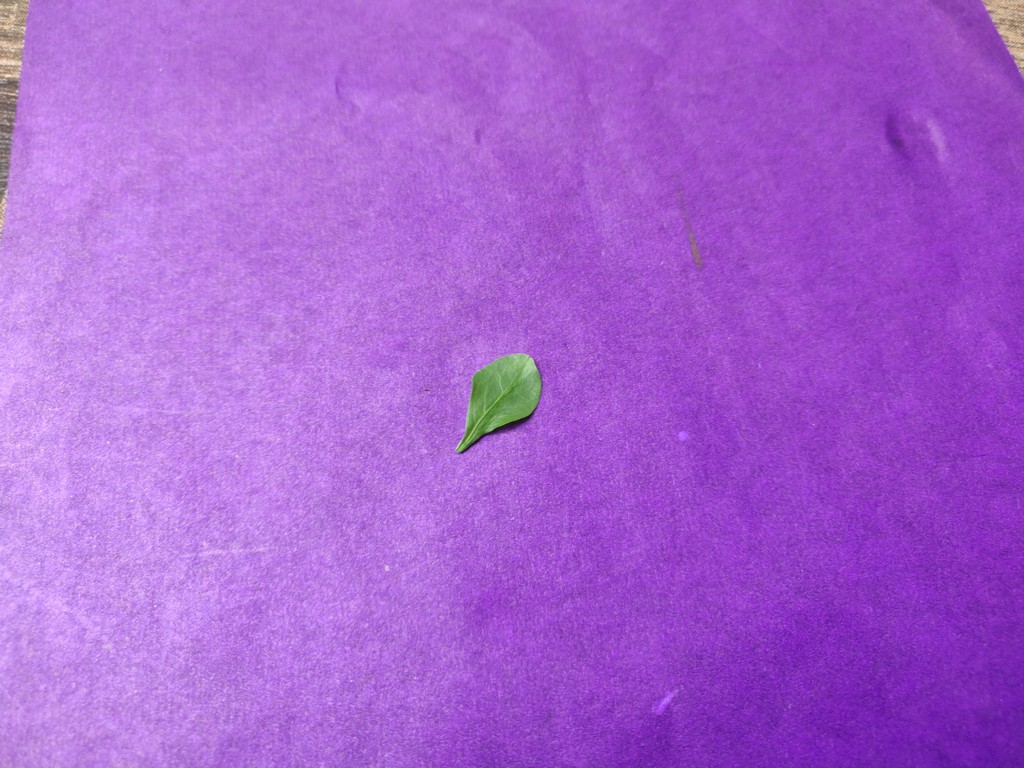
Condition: Healthy
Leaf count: single
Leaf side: front